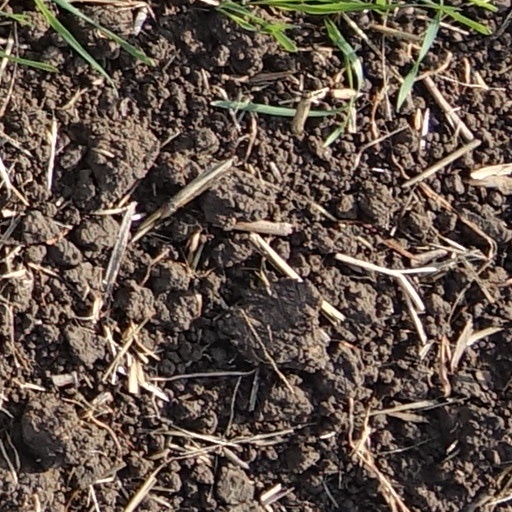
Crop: wheat